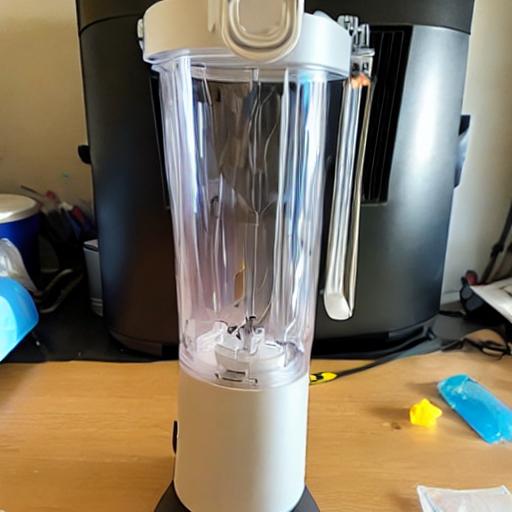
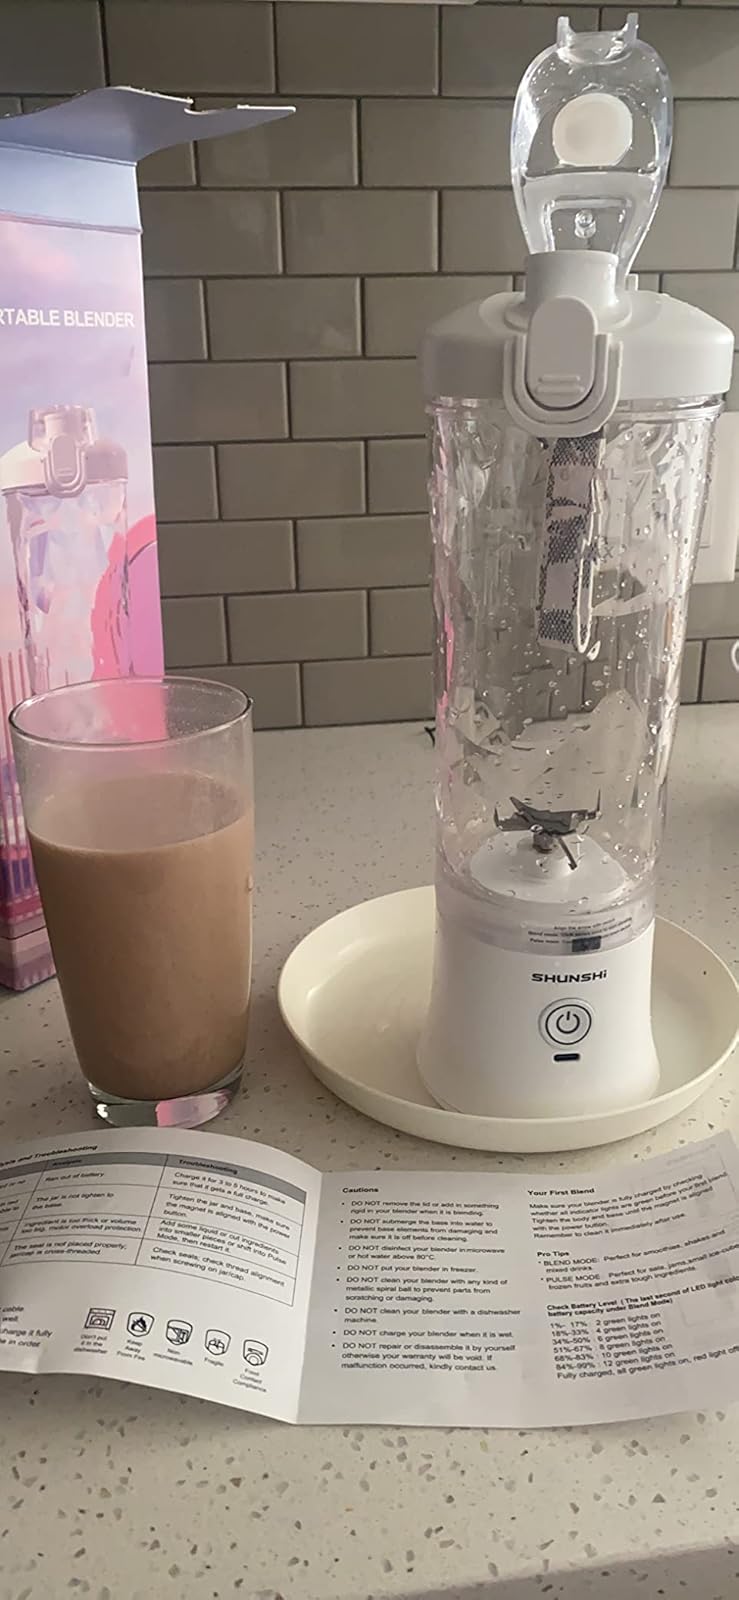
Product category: items_blender
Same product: no